The Museums in Brønderslev Municipality

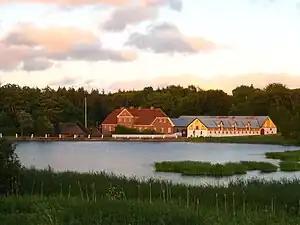
Dorf Møllegård and the Mill-lake, one of the three museums of The Museums in Brønderlev Municipality.

The Museums in Brønderslev Municipality (Danish: Museerne i Brønderslev Kommune) is the umbrella organization for three State-recognized museums in the Municipality of Brønderslev in Denmark.